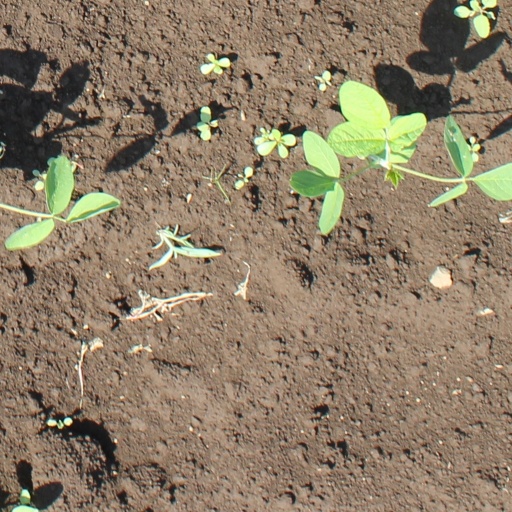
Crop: soybean